Trictrac

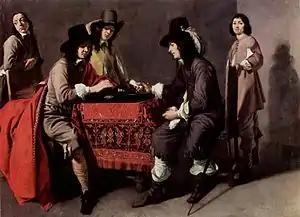
"The Trictrac Players" by "Le Maître des Jeux", painter of the entourage of Le Nain brothers, Louvre Museum

Soumille (1738) and Fallavel (1776) do not tackle the subject nor do Guiton (1816) or Lelasseux-Lafosse who wrote the last major treatise in 1852.